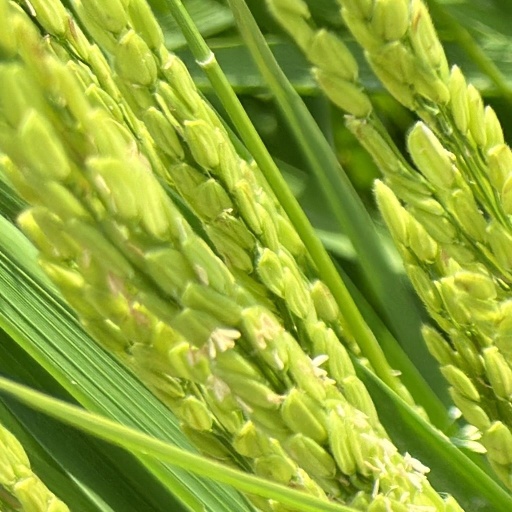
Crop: rice